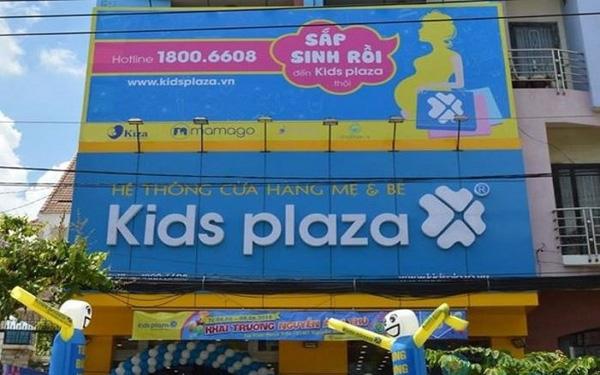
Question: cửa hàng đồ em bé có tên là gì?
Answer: cửa hàng có tên là kids plaza